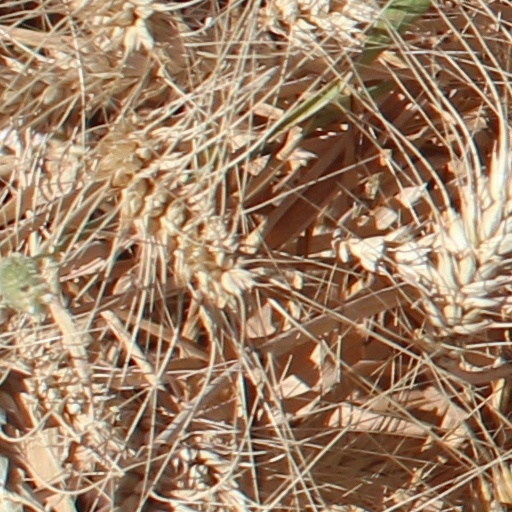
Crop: wheat